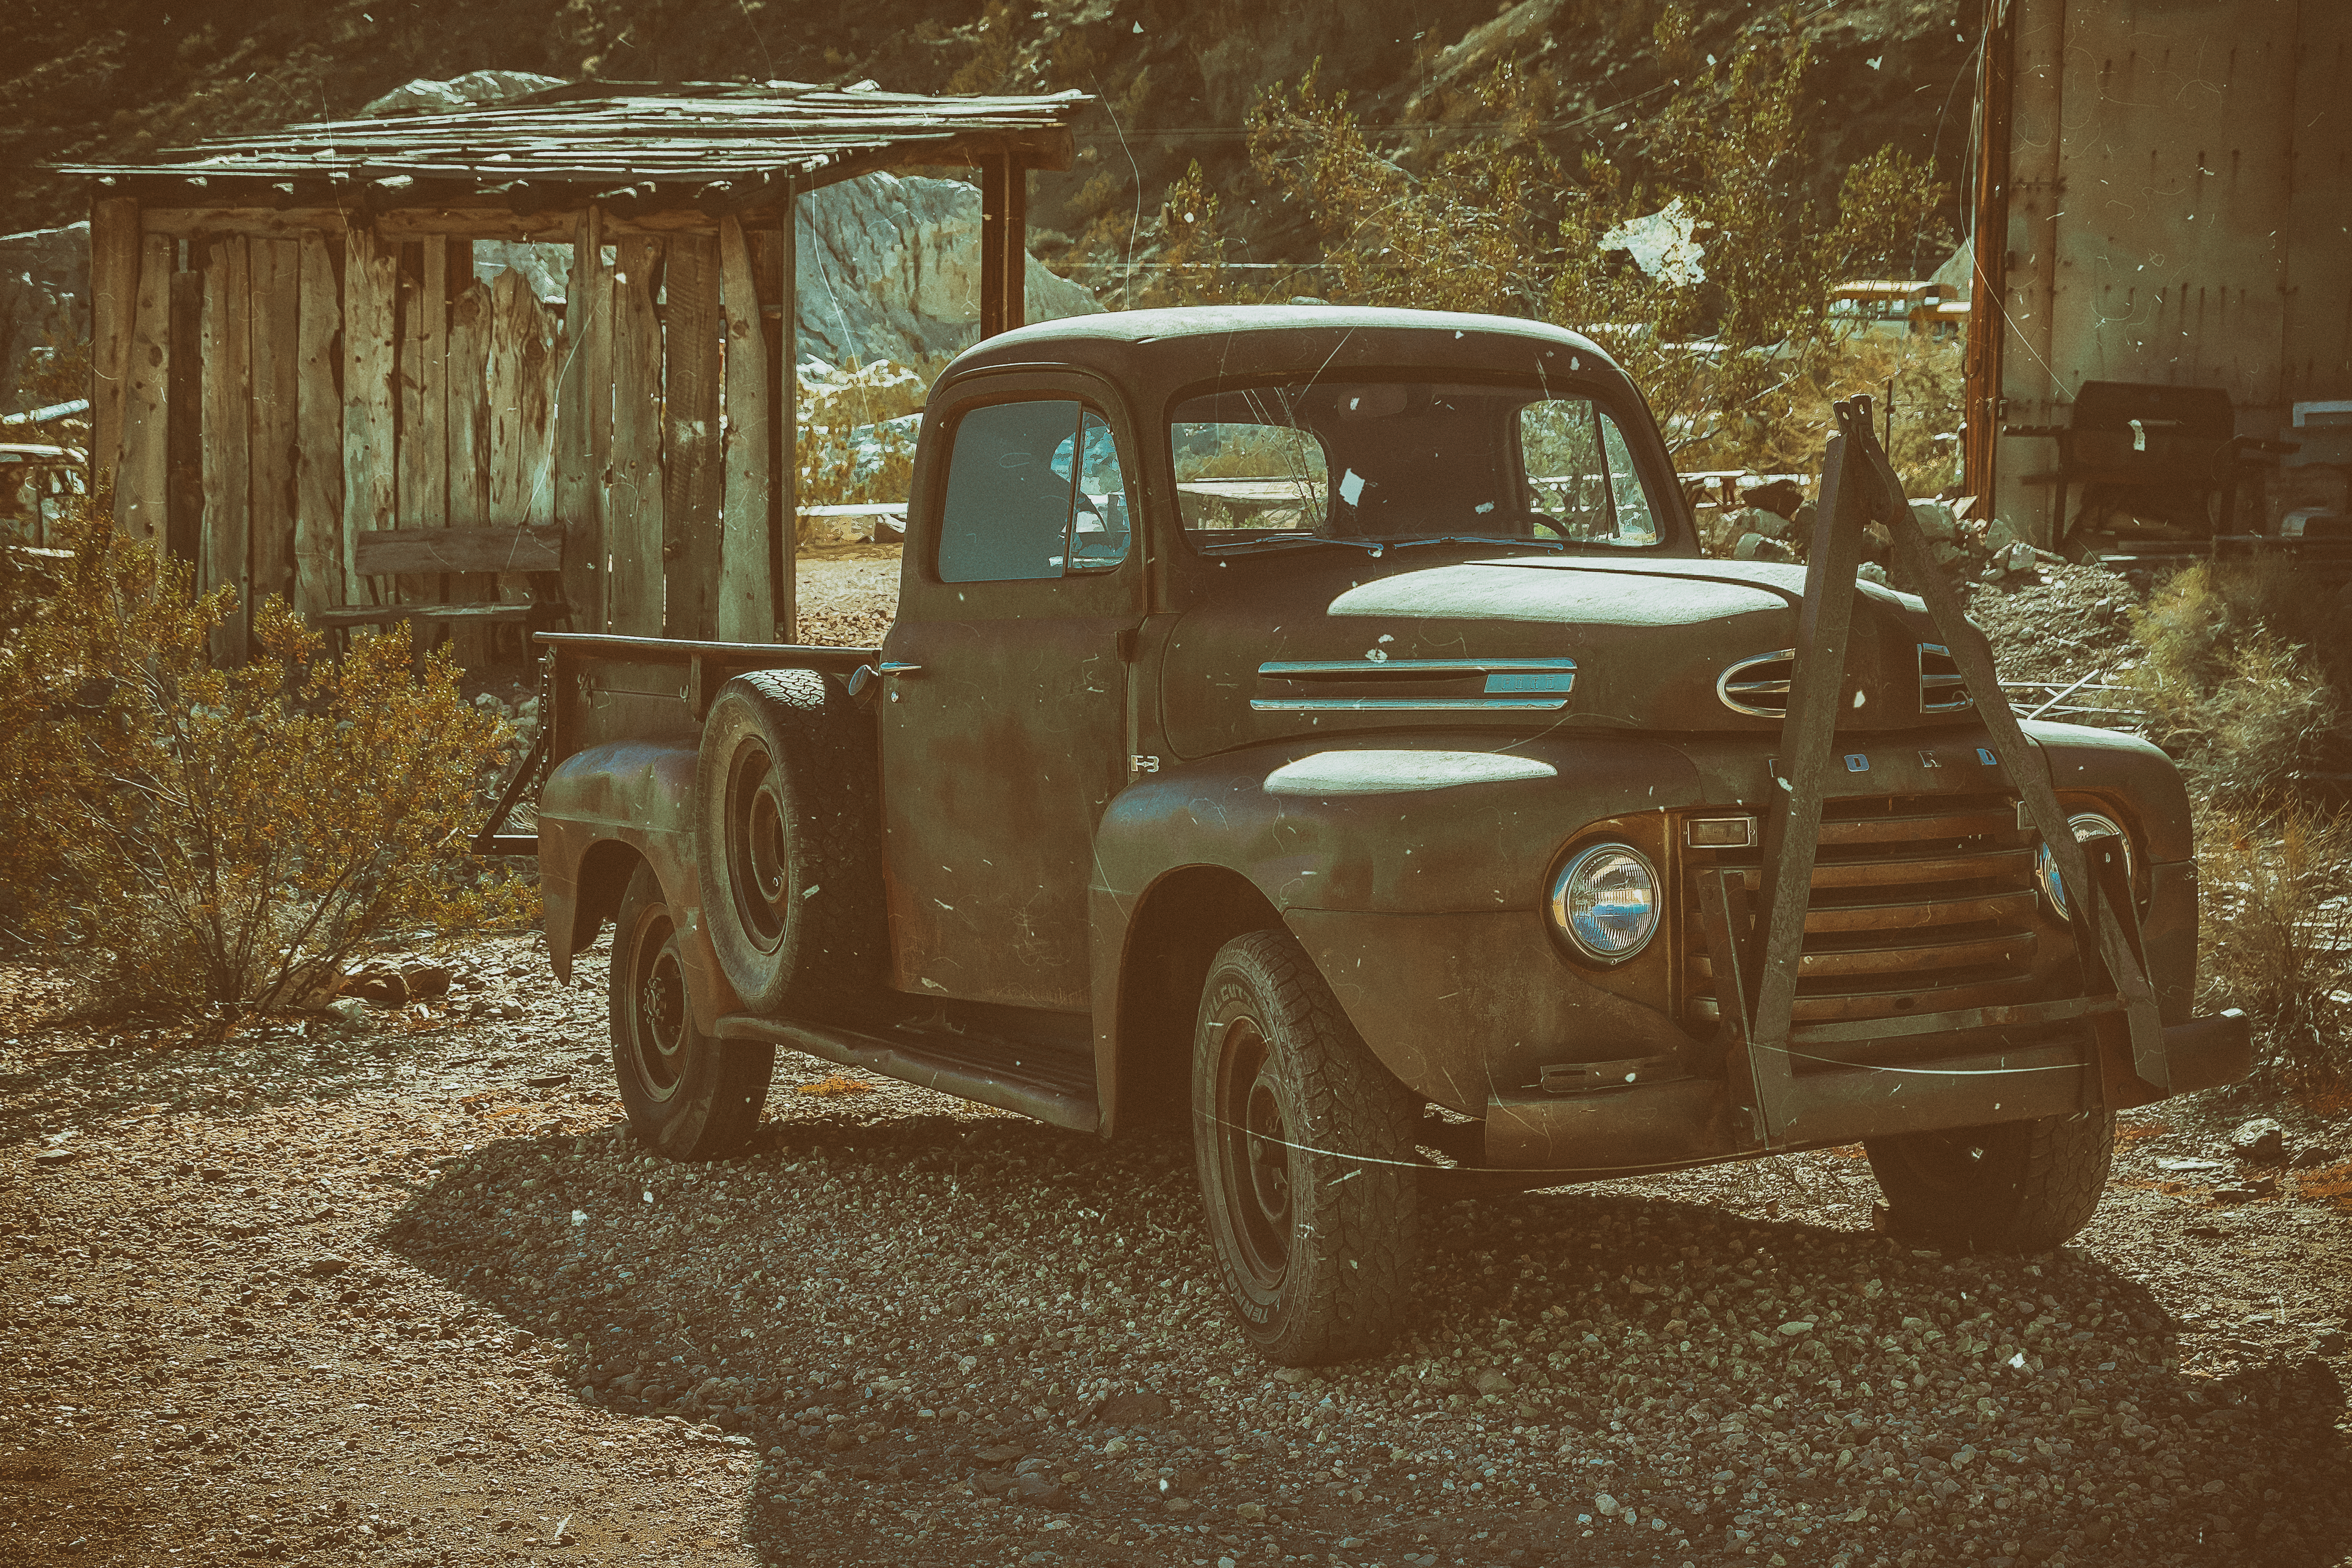
geotagged, nevada, searchlight, united states, usa, a6500, abandoned, attraction, auto, canyon, Car Graveyard, car photography, Clark County, Clark County Nevada, Clark County NV, classic, classic auto, classic car, classic cars, Classic Vehicle, desolate, El Dorado, El Dorado Canyon, El Dorado Mine, El Dorado Mountains, Eldorado Canyon Mine Tours, feet, ghost town, historical, isolated, lonely, mine, model, naked, Nelson Cutoff Road, Nelson Ghost Town, Nelson Nevada, Nevada Ghost Town, Nevada Ghost Town Photography, Nevada Mine Tour, Nevada Mountains, Nevada Tourism, old, old buildings, old cars, old town, portrait, rustic, rusty, scenic, Searchlight Nevada, sightseeing, sony, SONY a6500, SONY Alpha 6500, sony mirrorless, stripping, tourist attraction, Tourist Desert, travel, Travel Blog Photo, travel photography, vacation, vehicle, vintage, wife, motor vehicle, car, rust, truck, automotive design, vintage car, off road vehicle, hardtop